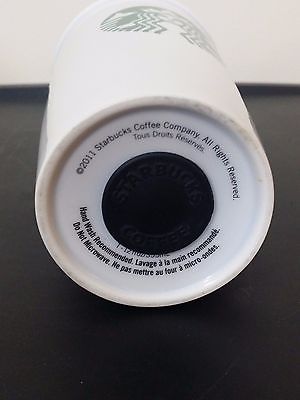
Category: mug